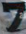
Number: 7